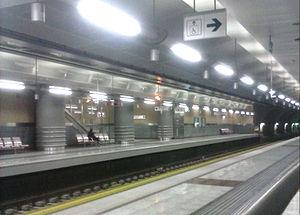
Ilioúpoli, est une station de métro grecque de la ligne 2 du métro d'Athènes, située sur le dème de Héliopolis dans le district régional d'Athènes-Centre.